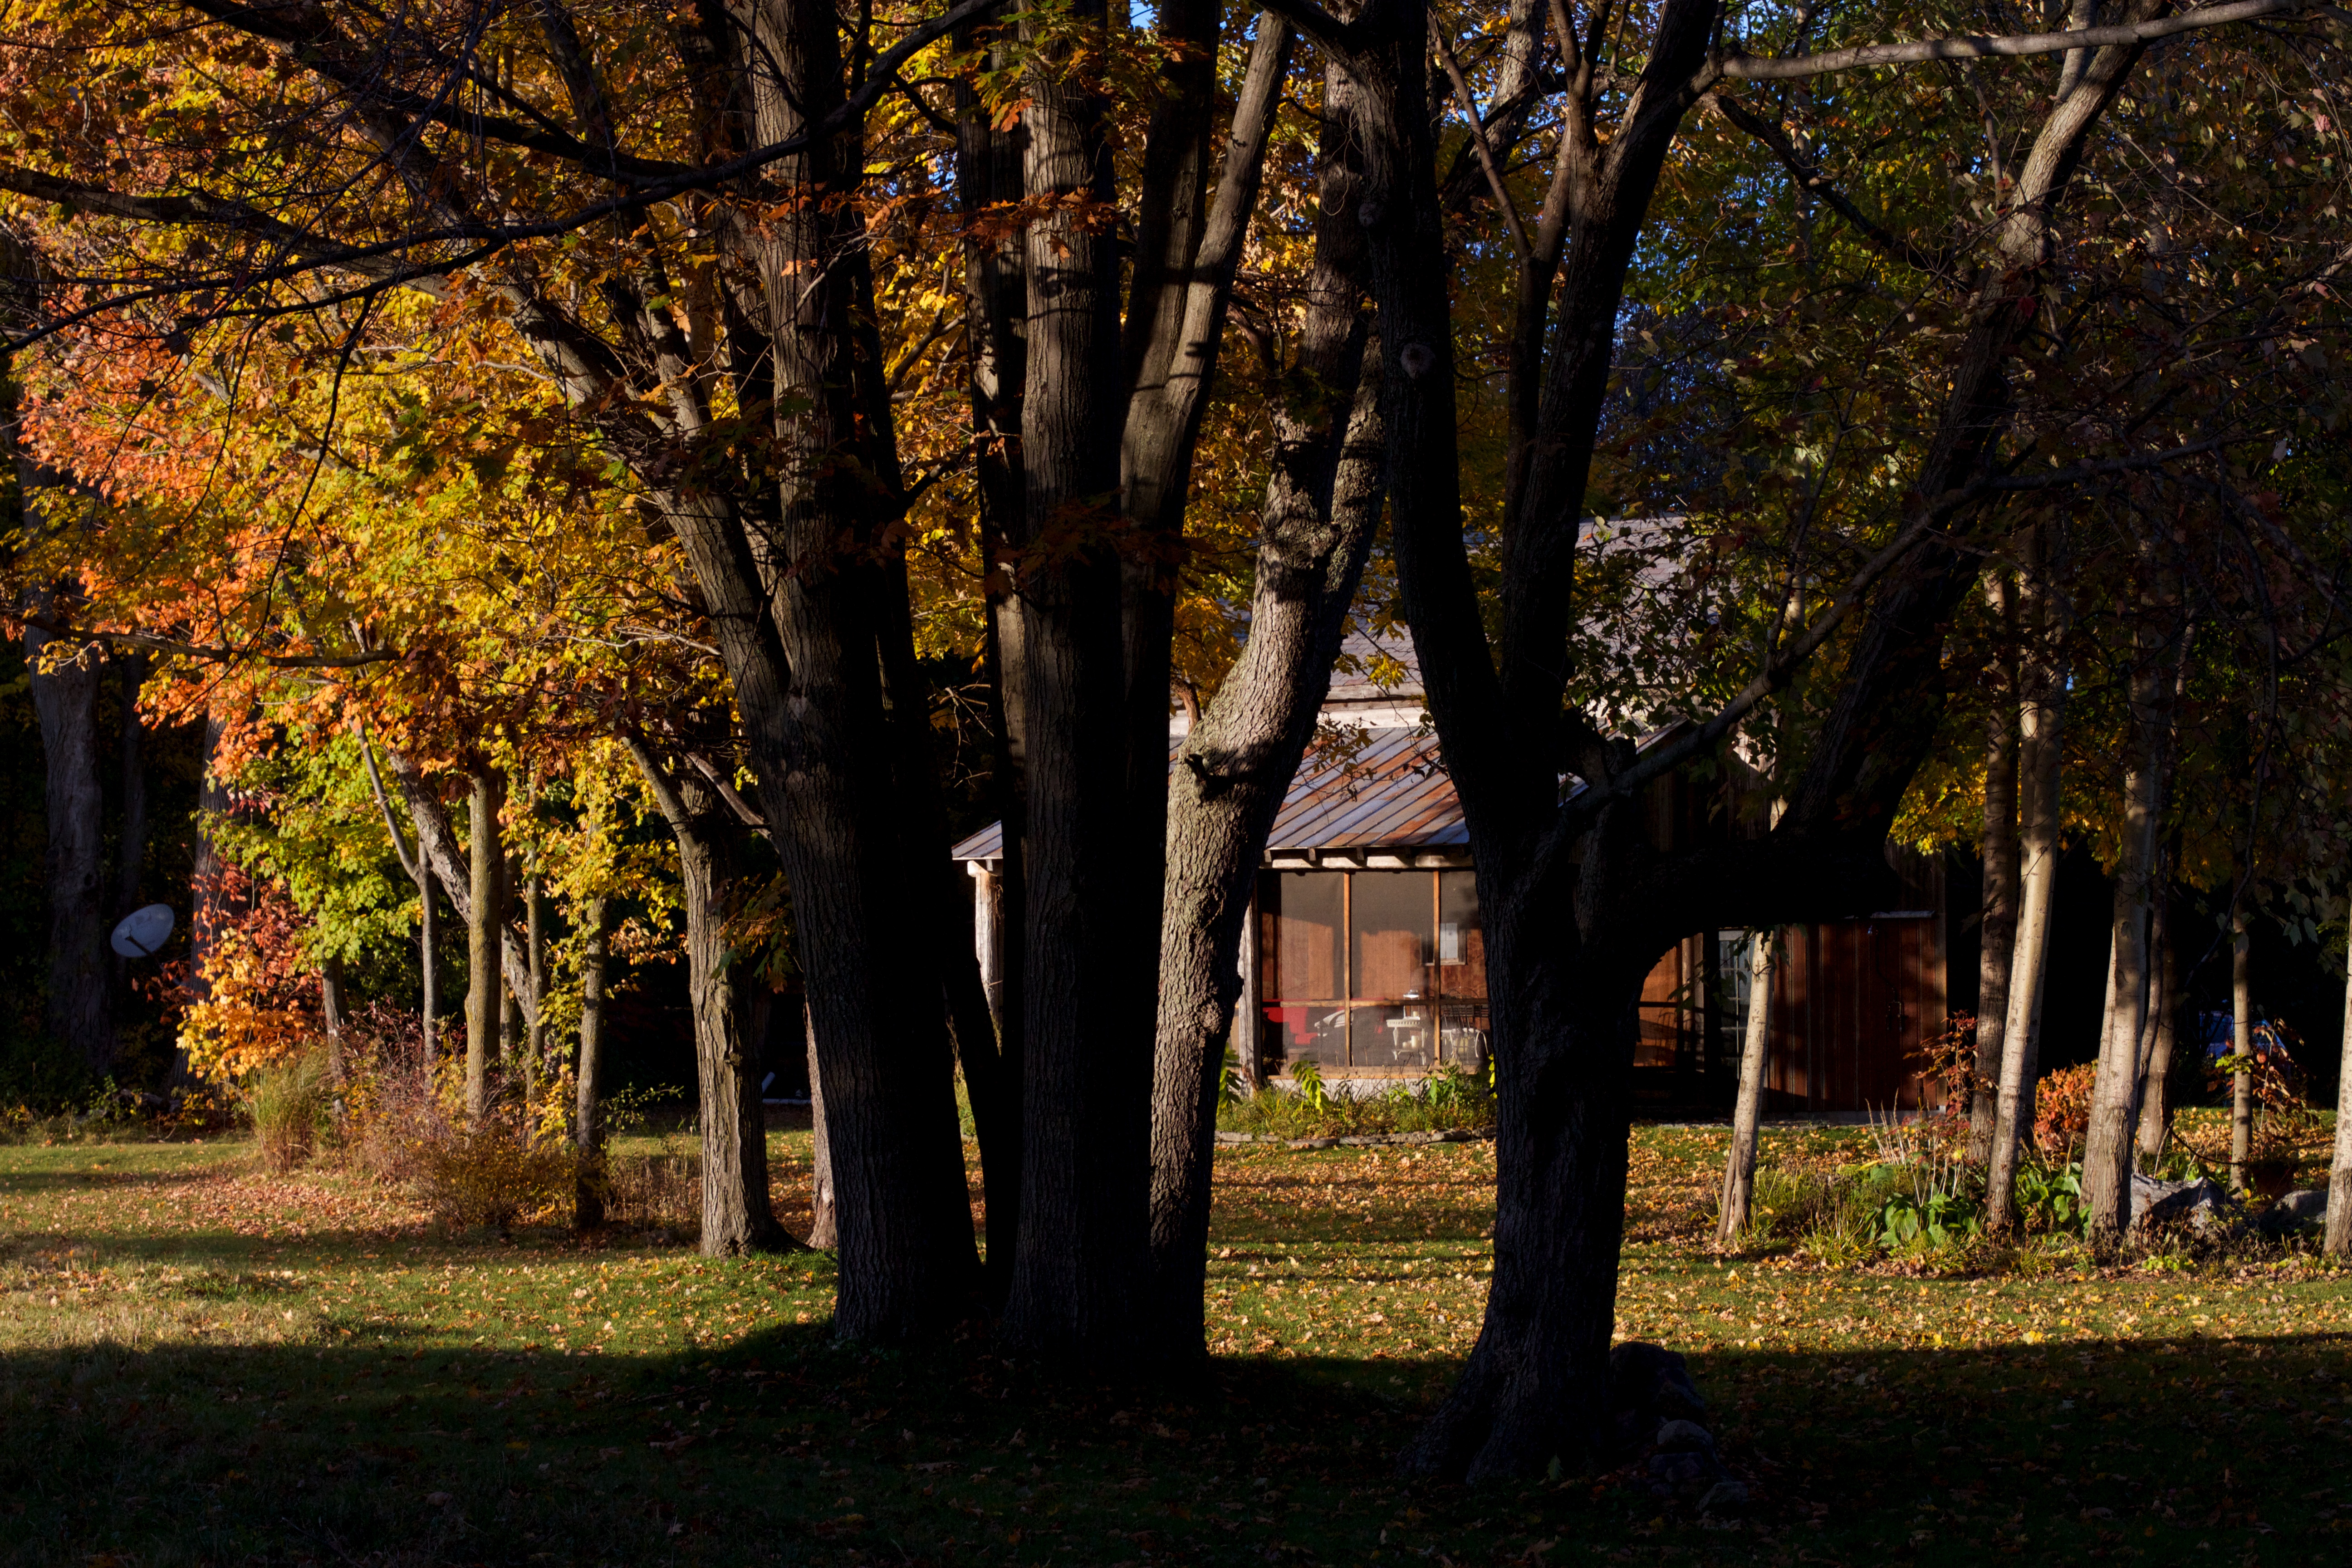
tree, nature, forest, branch, plant, sunlight, morning, leaf, flower, autumn, park, botany, season, woodland, woody plant